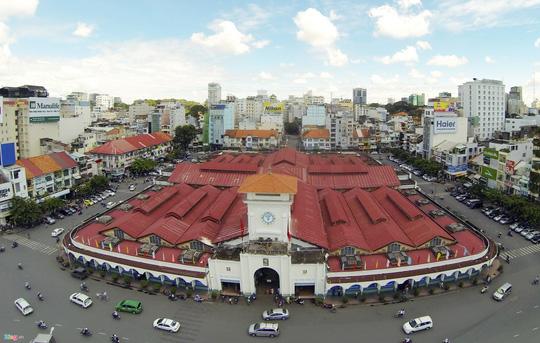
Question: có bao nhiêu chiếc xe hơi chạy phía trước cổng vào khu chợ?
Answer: có hai chiếc xe hơi